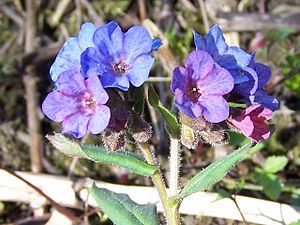
Almindelig lungeurt / Billeder
Almindelig lungeurt er en 10-30 cm høj urt, der i Danmark vokser almindeligt på muldbund i skove.